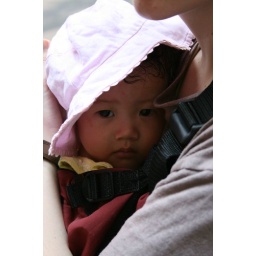
Reagan in her pink hat